Waterview, New Zealand

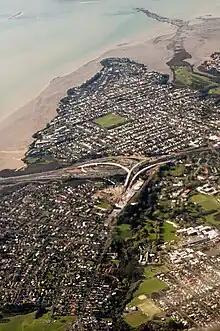
Waterview at the bottom left of the picture, with the Waterview Connection under construction in the middle and Pt Chevalier at the top

A major issue that faced Waterview was the construction of SH20 from Hillsborough through to the Northwestern Motorway. The route through Waterview was highly contentious until (and to a degree after) a fast-tracked Board of Inquiry process consented a route in mid-2011, which placed a new motorway tunnel portal and motorway interchange at the north end of the suburb, causing the removal of numerous homes in the area.